Sir John Fowell, 3rd Baronet

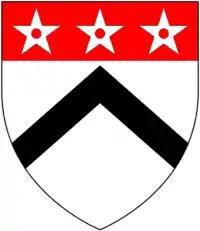
Arms of Fowell: "Argent, a chevron sable on a chief gules three mullets pierced of the first "

Sir John Fowell, 3rd Baronet (12 December 1665 – 26 November 1692) of Fowelscombe in the parish of Ugborough in Devon, was an English politician who sat in the House of Commons from 1689 to 1692.